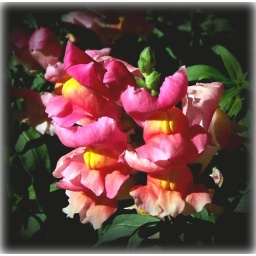
A late fall snapdragon blooms in a flower pot on a busy city shopping street.